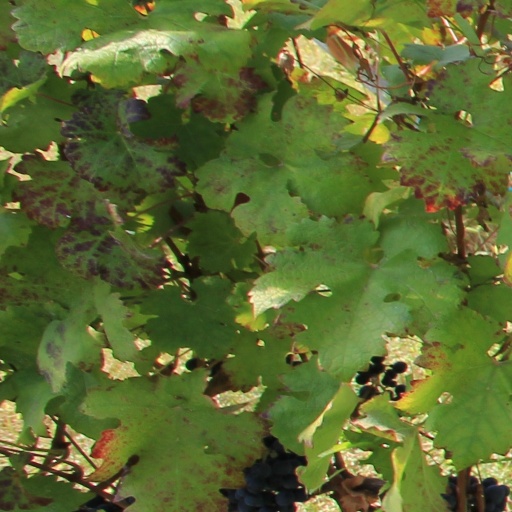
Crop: grape